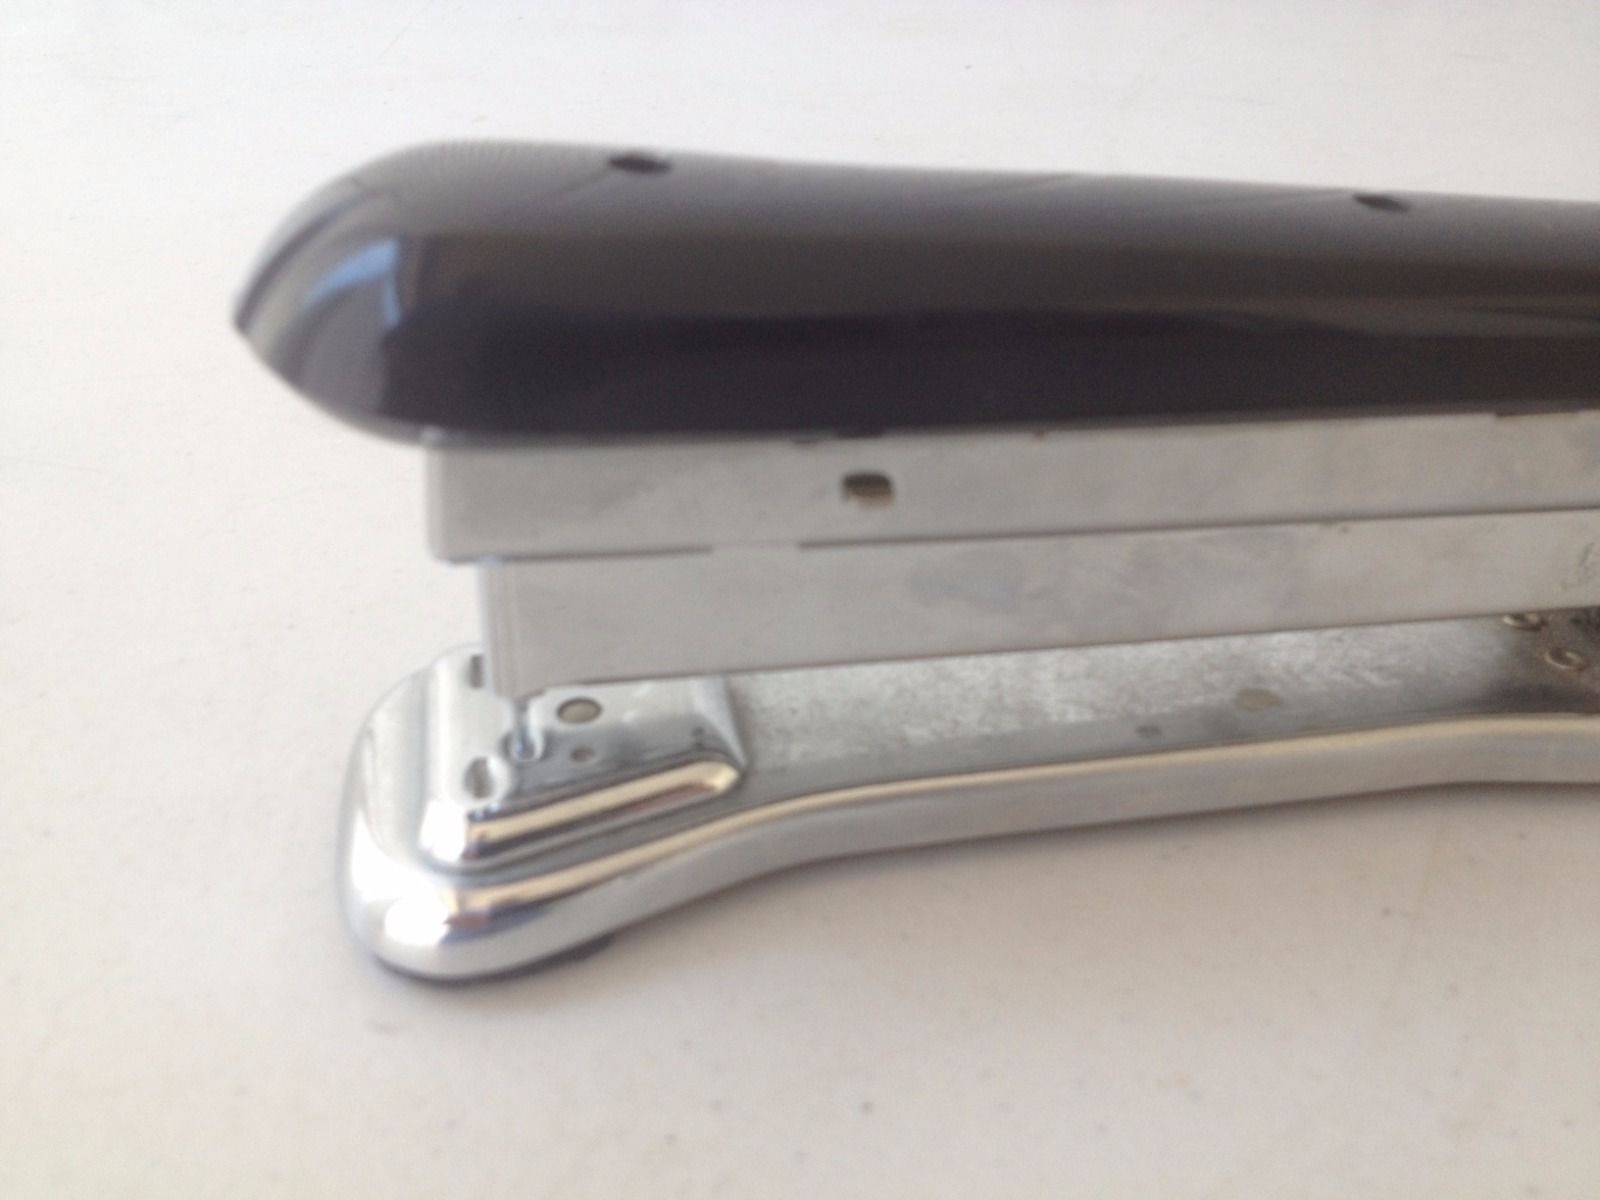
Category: stapler